Pet Shop Boys

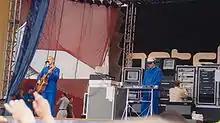
Performing in Turku, Finland in 1997

The Pet Shop Boys remix of the David Bowie song "Hallo Spaceboy" featured Tennant on backing vocals and was released in the UK on 19 February 1996. Pet Shop Boys then joined Bowie during his performance of the song at the 1996 Brit Awards ceremony, as well as an appearance on the "Top of the Pops" television programme. Tina Turner released her "Wildest Dreams" album in April, featuring the song "Confidential", written and co-produced by Pet Shop Boys.